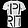
Label: T - shirt / top